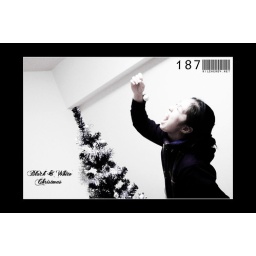
Christmas is around the corner and yes my Christmas tree is really black (with silver decors).November 10, 2008Nagayama, Tama-shi, Tokyo-to, JP